Eduard Cuypers

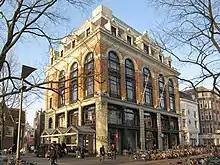
Spui 10 by Eduard Cuypers

Eduard Cuypers (18 April 1859 in Roermond – 1 June 1927 in The Hague) was a Dutch architect. He worked in Amsterdam and the Dutch East Indies.